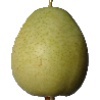
Label: Pear 1